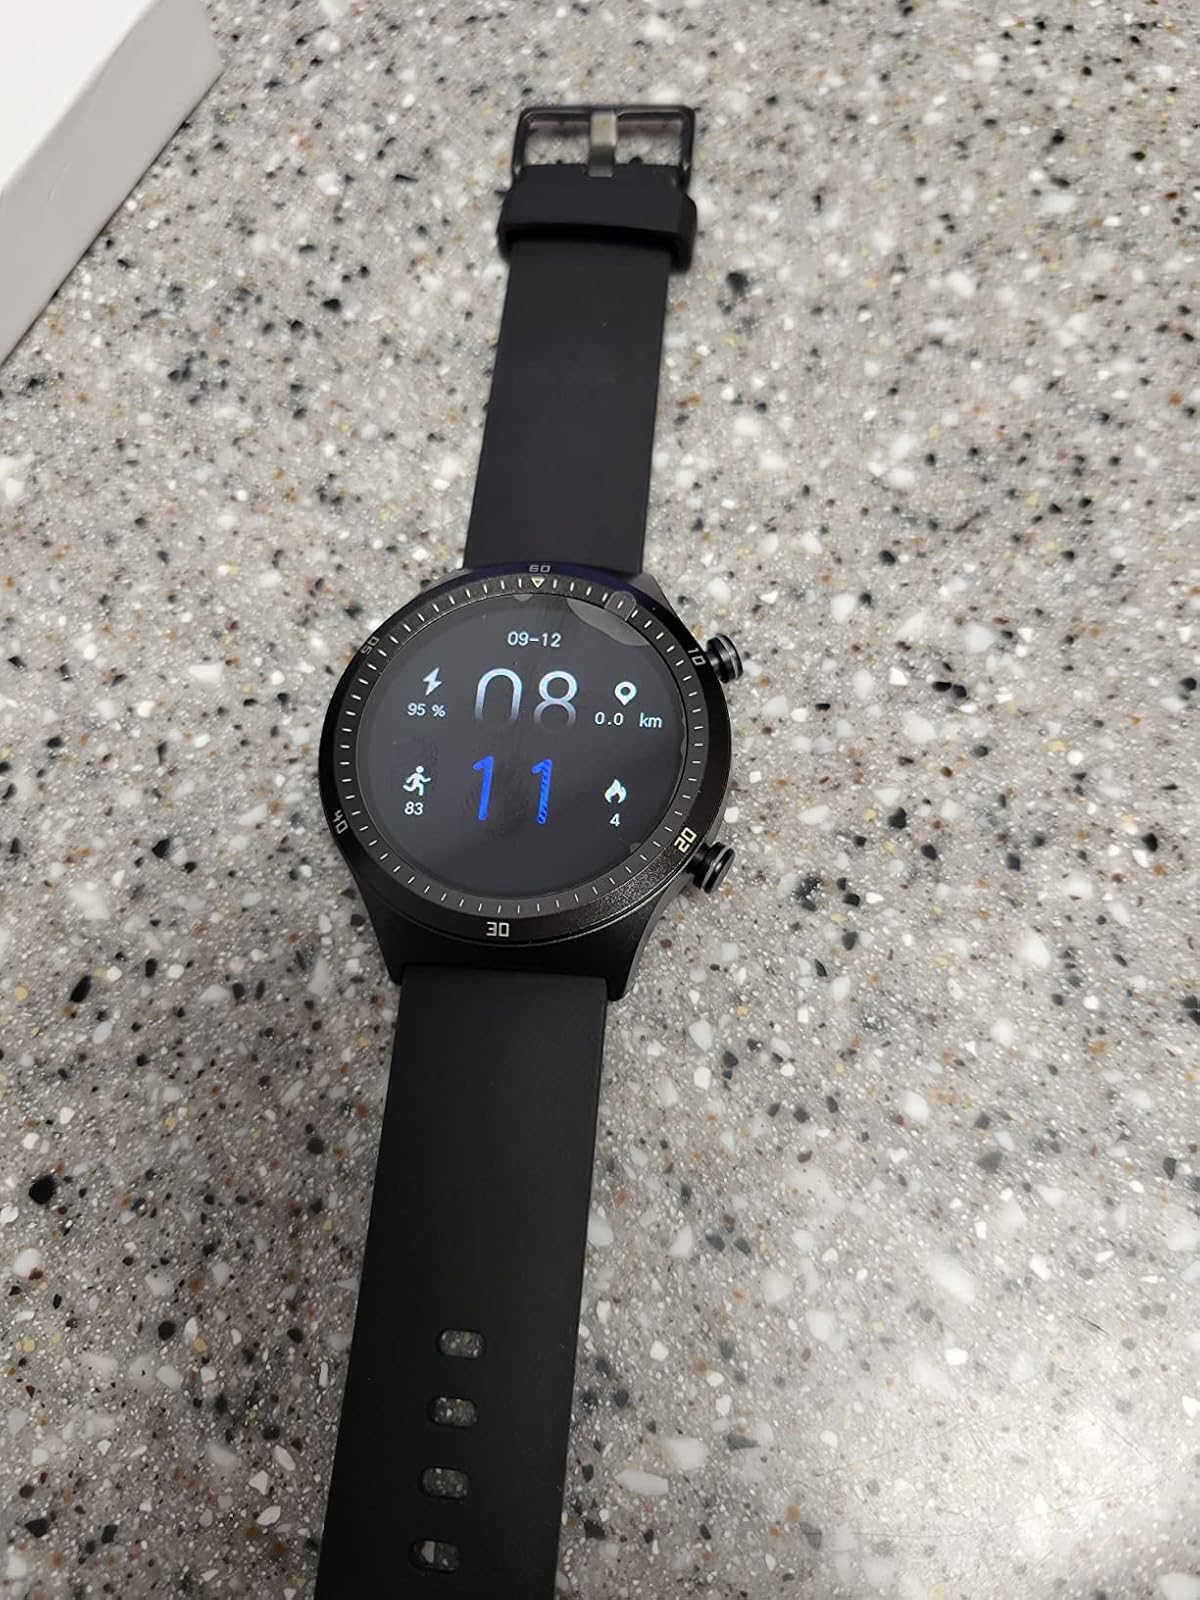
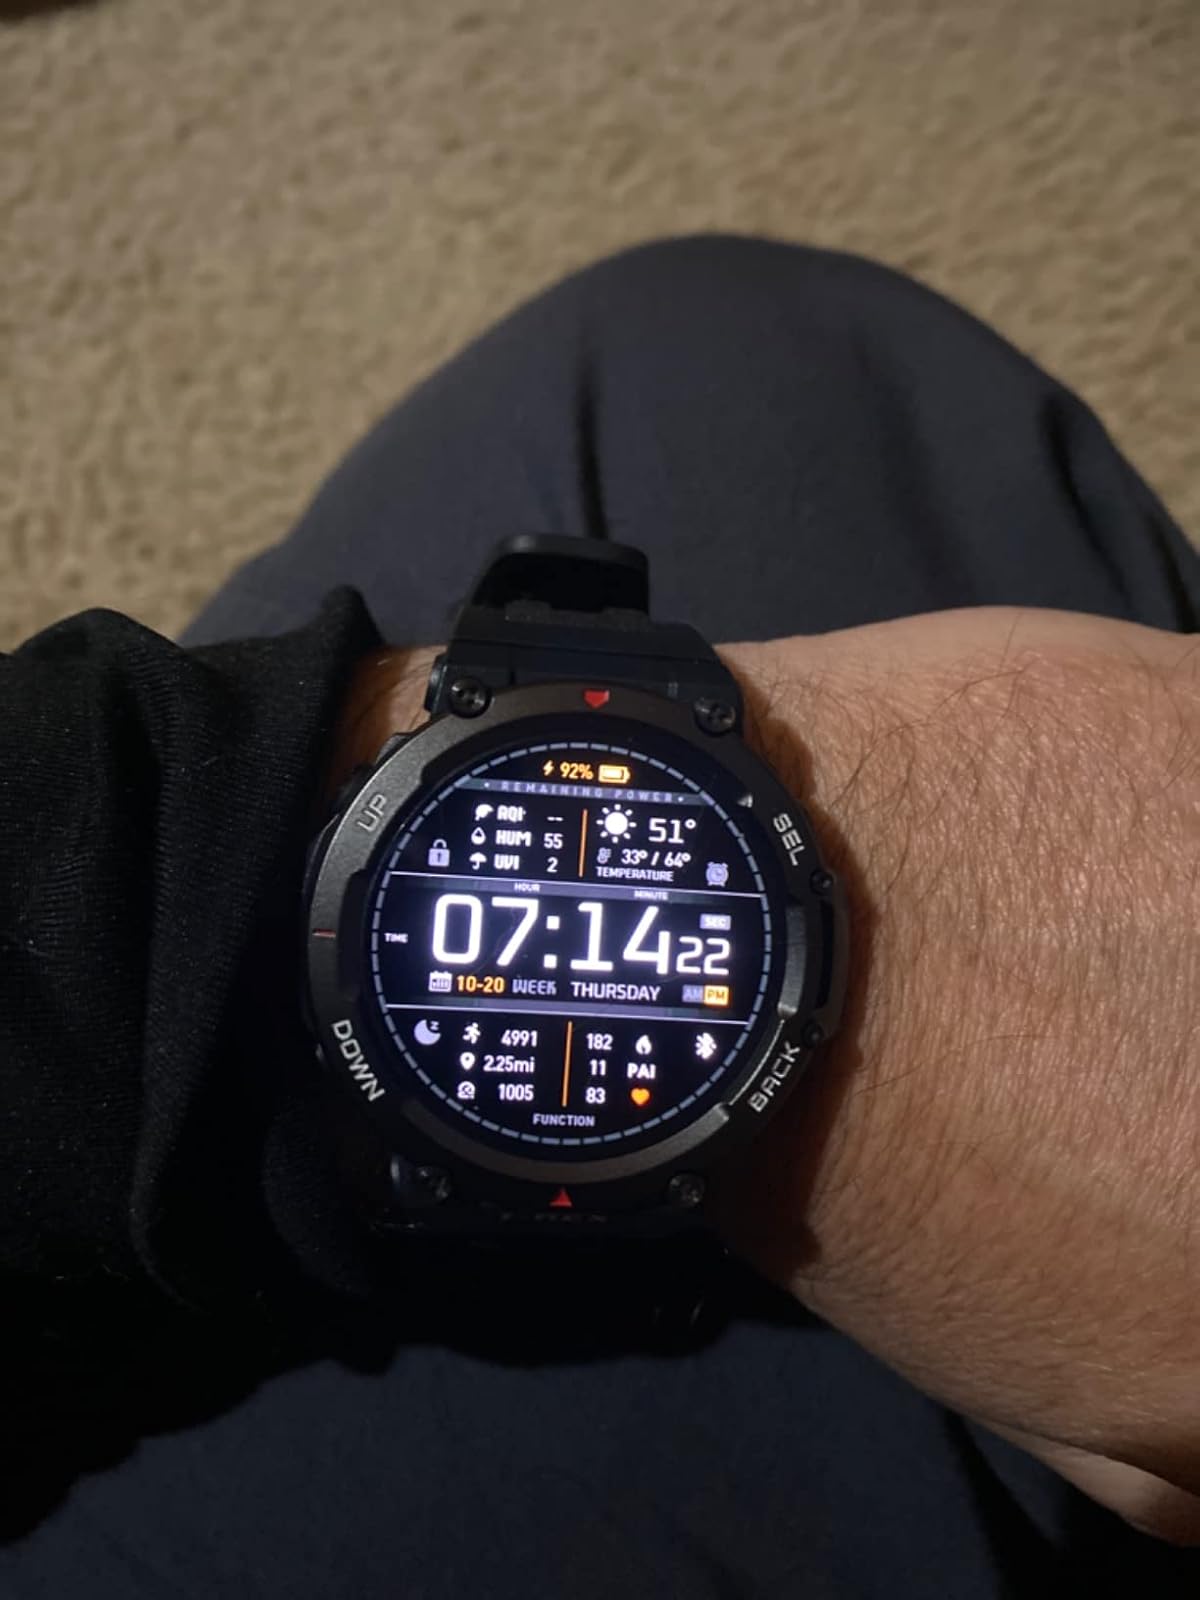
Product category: smartwatch
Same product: no